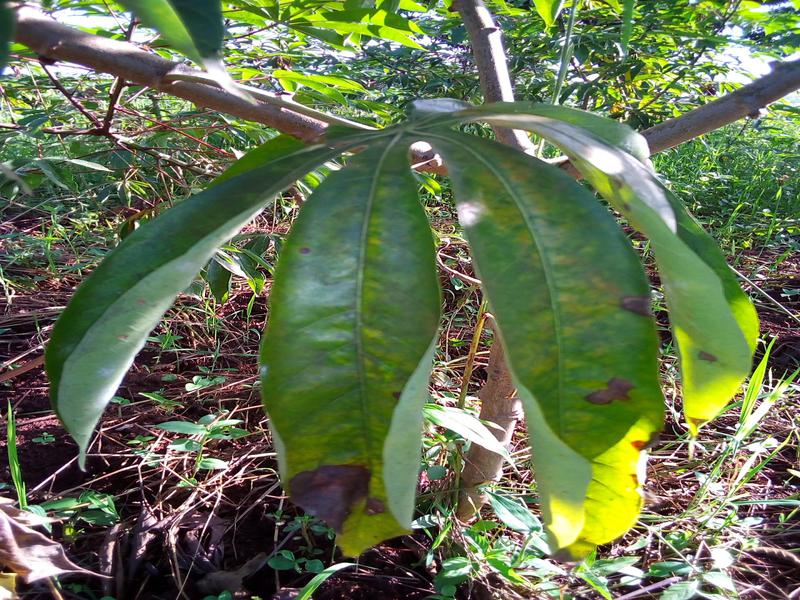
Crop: cassava
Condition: bacterial_blight